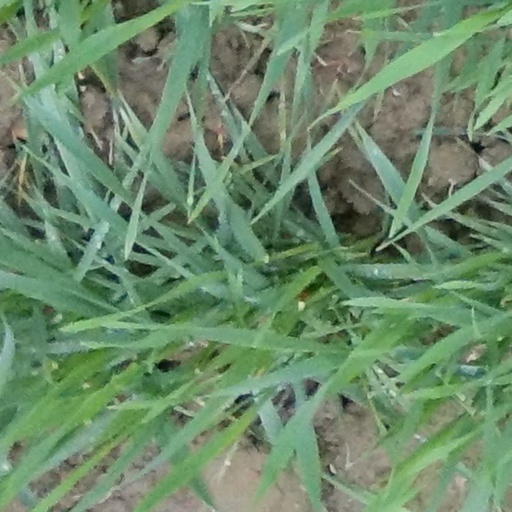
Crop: wheat